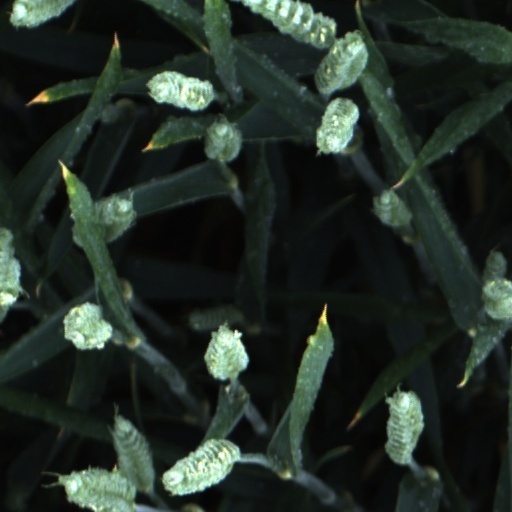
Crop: wheat